Joaquín Manglano y Cucaló de Montull

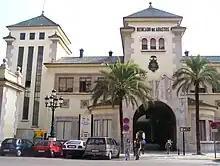
Mercado de Abastos, Valencia

Once appointed, Manglano embarked on all-out war against the Falangist old-shirts, trying to turn the province into a Carlist fiefdom. He denounced them as disguised Leftists, did his best to get the Falangist military unit, Bandera Valenciana, dissolved, and appointed Traditionalists to key positions in party and administrative structures. In later reports he was denounced as sabotaging unification, spending party money on Traditionalist propaganda and allowing Carlist youth to prowl the streets shouting “Viva el Rey”. However, the Falangists stroke back, complaining about his omnipresence. In October 1938 Cárcer travelled to Burgos to enhance his position, but the mission backfired. In January 1939 he was dismissed from the Castellón FET jefatura. Total personal reshuffling followed and the attempt to ensure Carlist domination in the province ended up in failure.